Miketz

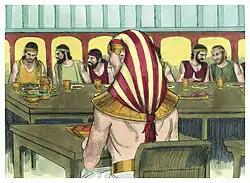
The brothers were seated in order of age. (1984 illustration by Jim Padgett, courtesy of Distant Shores Media/Sweet Publishing)

Rabbi Samuel ben Naḥman taught that when Joseph saw Benjamin, his mind was immediately set at rest and he exclaimed in the words of Genesis 43:29, "God be gracious to you, my son," and ordered that they bring him near. Joseph then asked Benjamin whether he had a brother. Benjamin replied that he had a brother, but did not know where he had gone. Joseph asked Benjamin whether he had wife. Benjamin replied that he had a wife and ten sons. Joseph asked what their names were. Benjamin replied with their names, as listed in Genesis 46:21, explaining that their names reflected Benjamin's loss of Joseph. The name Bela signified that Benjamin's brother was swallowed up ("nit-bala") from him; Becher signified that he was a firstborn ("bechor"); Ashbel signified that he was taken away captive ("nishbah"); Gera signified that he became a stranger ("ger") in a strange country; Naaman signified that his actions were seemly ("na'im") and pleasant ("ne'im-im"); Ehi signified that he indeed was "my brother" ("ahi"); Rosh signified that he was Benjamin's superior ("rosh"); Muppim signified that he was exceedingly attractive ("yafeh ‘ad me'od") in all matters; and Huppim signified that Benjamin did not see his marriage-canopy ("huppah") and he did not see Benjamin's; and Ard signified that he was like a rose-bloom ("ward").